Southern cassowary

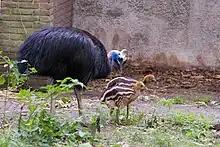
Adult male with two chicks

Southern cassowaries forage on the forest floor for fallen fruit and seeds and are capable of safely digesting some fruits and seeds toxic to other animals. They also eat fungi, and some insects, other invertebrates (such as snails), small vertebrates (such as fish, frogs, small birds and their eggs and nestlings, and small mammals), and carrion. When food is scarce, both wild and captive cassowaries have been seen to ingest earth, perhaps seeking supplementary minerals. Inspection of the faeces reveals that commonly ingested fruits are "Davidsonia pruriens", "Syzygium divaricatum", and members of the palm (Arecaceae), quandong (Elaeocarpaceae), laurel (Lauraceae), and myrtle (Myrtaceae) families.